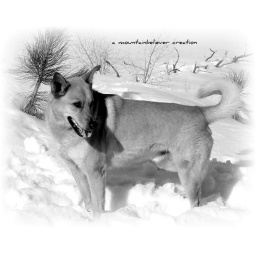
Max in black and white